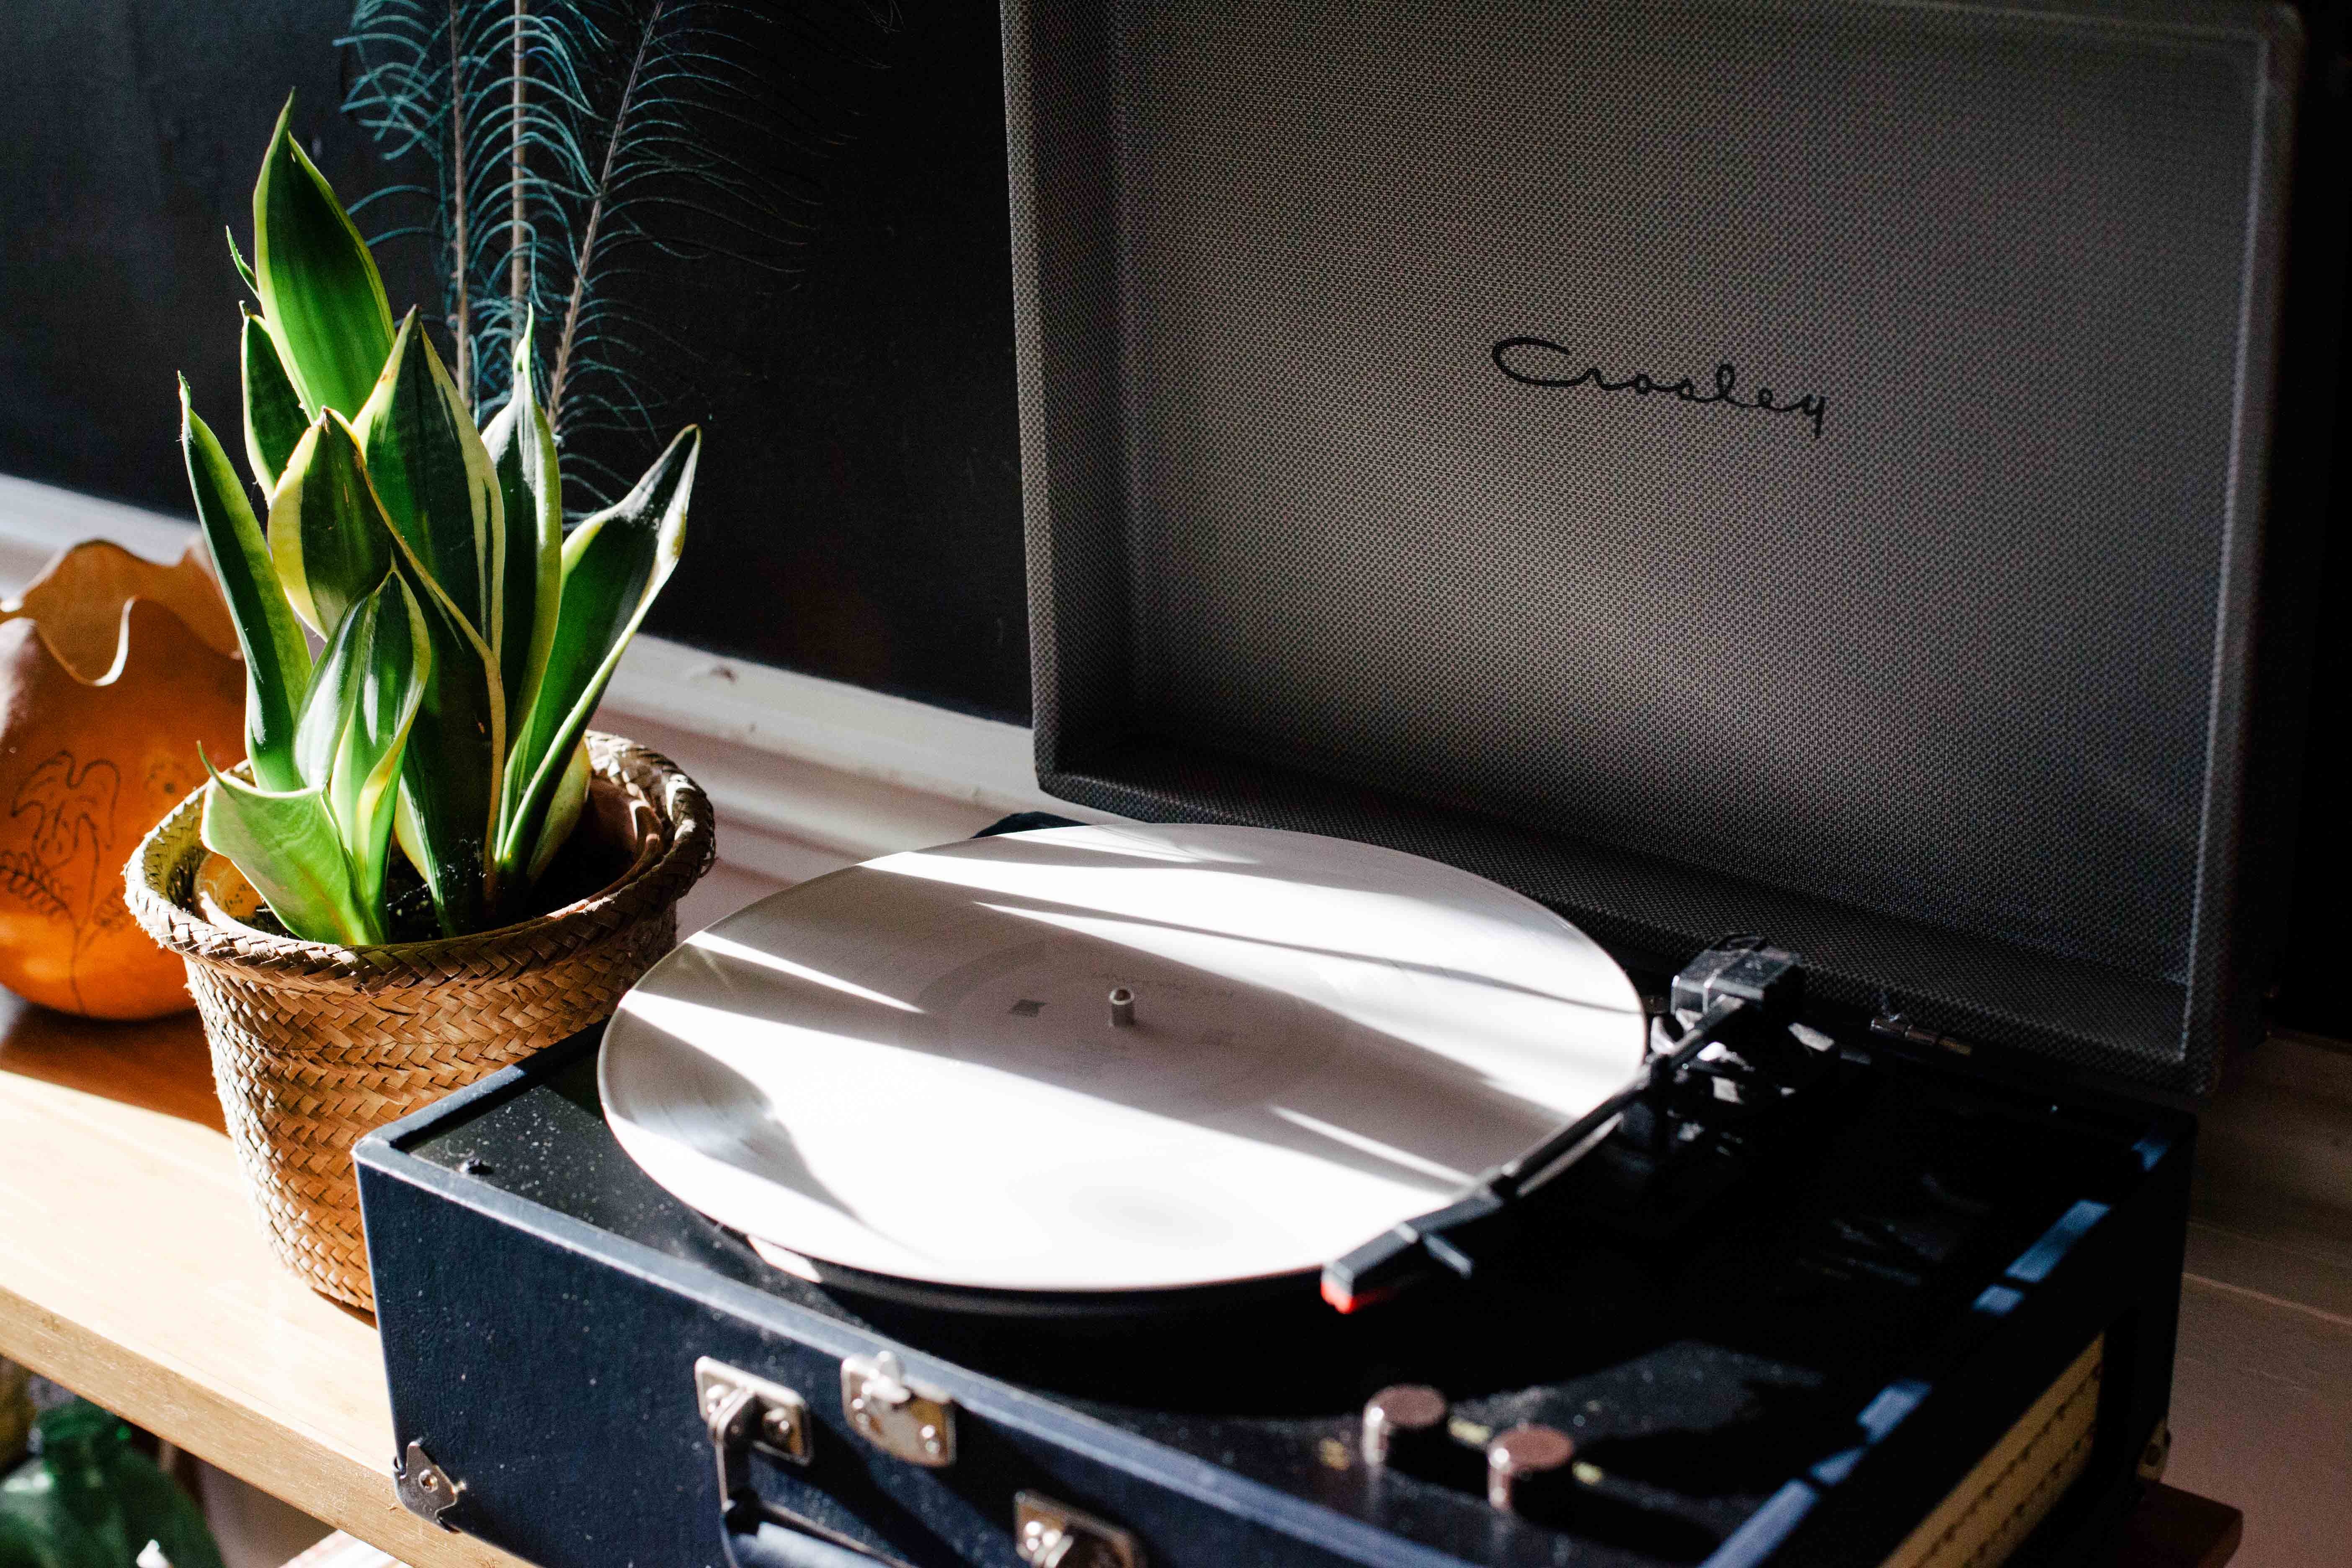
mobile, table, record, plant, vintage, retro, old, still life, player, potted, design, case, style, portable